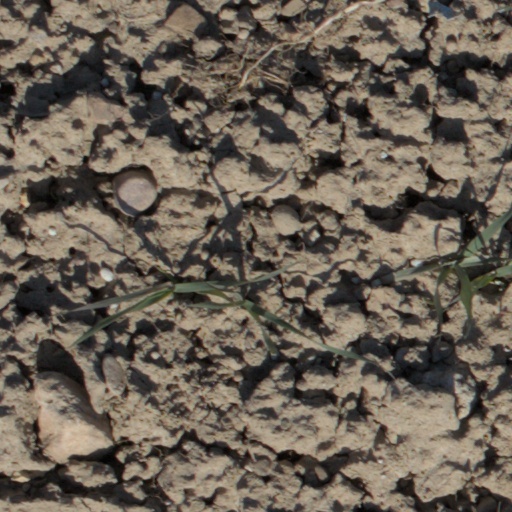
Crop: wheat